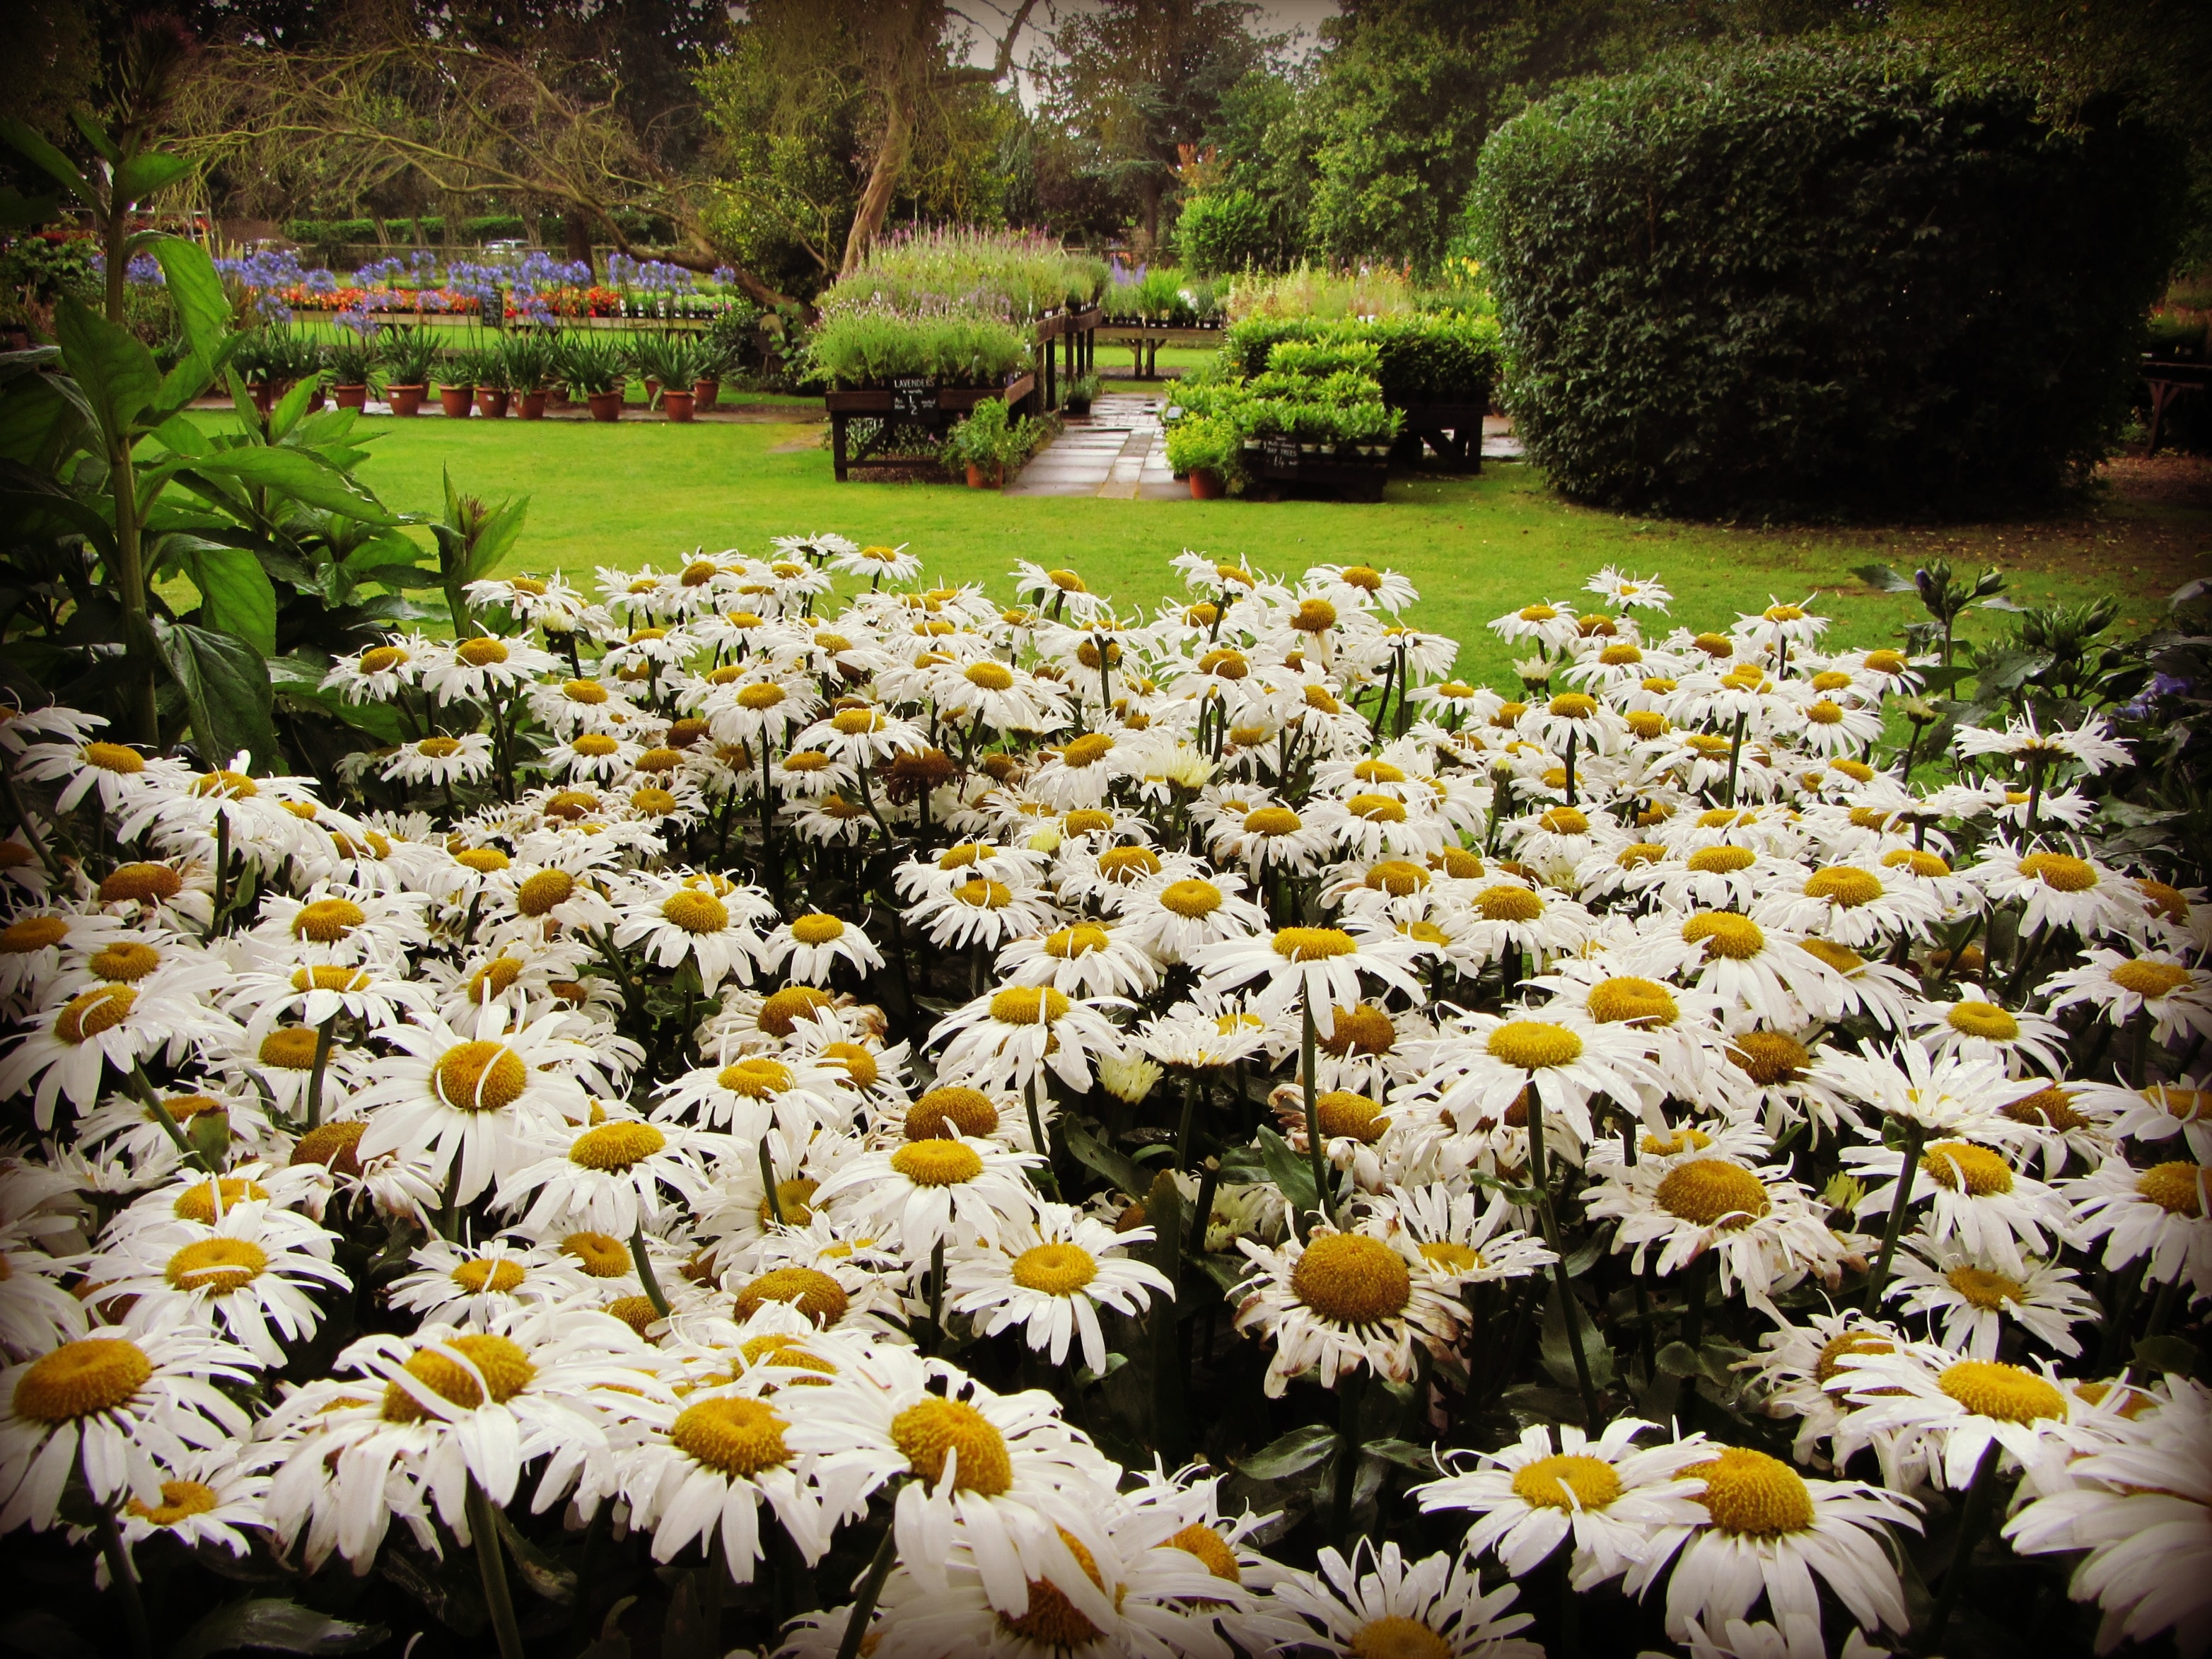
plant, flower, summer, daisy, botany, garden, flora, gardening, daisies, floristry, flowering plant, daisy family, oxeye daisy, land plant, chrysanths